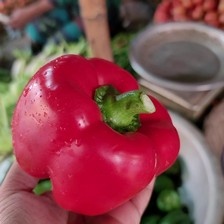
Label: capsicum